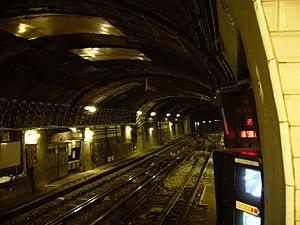
Vue du tunnel à la station Mairie d'Issy sur la ligne 12 du métro de Paris.